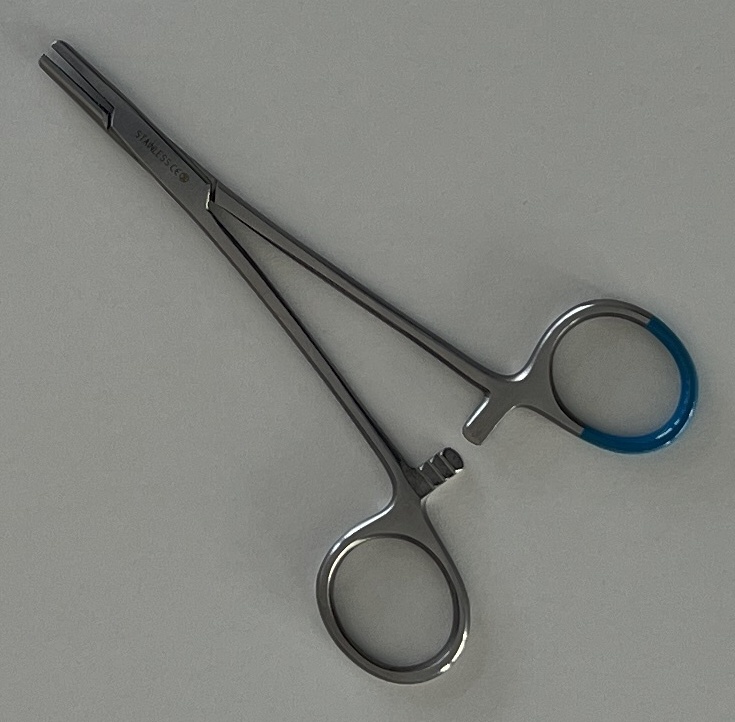
Hinged instrument state: open